Imagination Movers

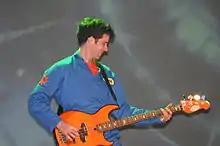
Rich

Collins, a multi-instrumentalist, works the controls in the recording studio. He is the Imagination Movers' drummer on the television show but plays guitar, bass, and occasionally drums in concert. His drum sticks double as "Scribble Sticks", which he uses to draw words and pictures on the TV screen.